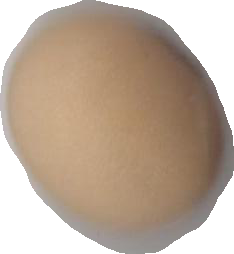
Variety: Anjasmoro